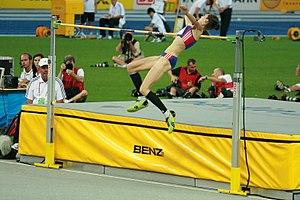
Melanie Melfort est une athlète franco-allemande, spécialiste du saut en hauteur, détentrice du record de France avec 1,97 m. Au début entraînée par son mari, Jimmy Melfort, dont elle a divorcé, Mélanie Melfort a ensuite été entraînée par Jacques Danail.